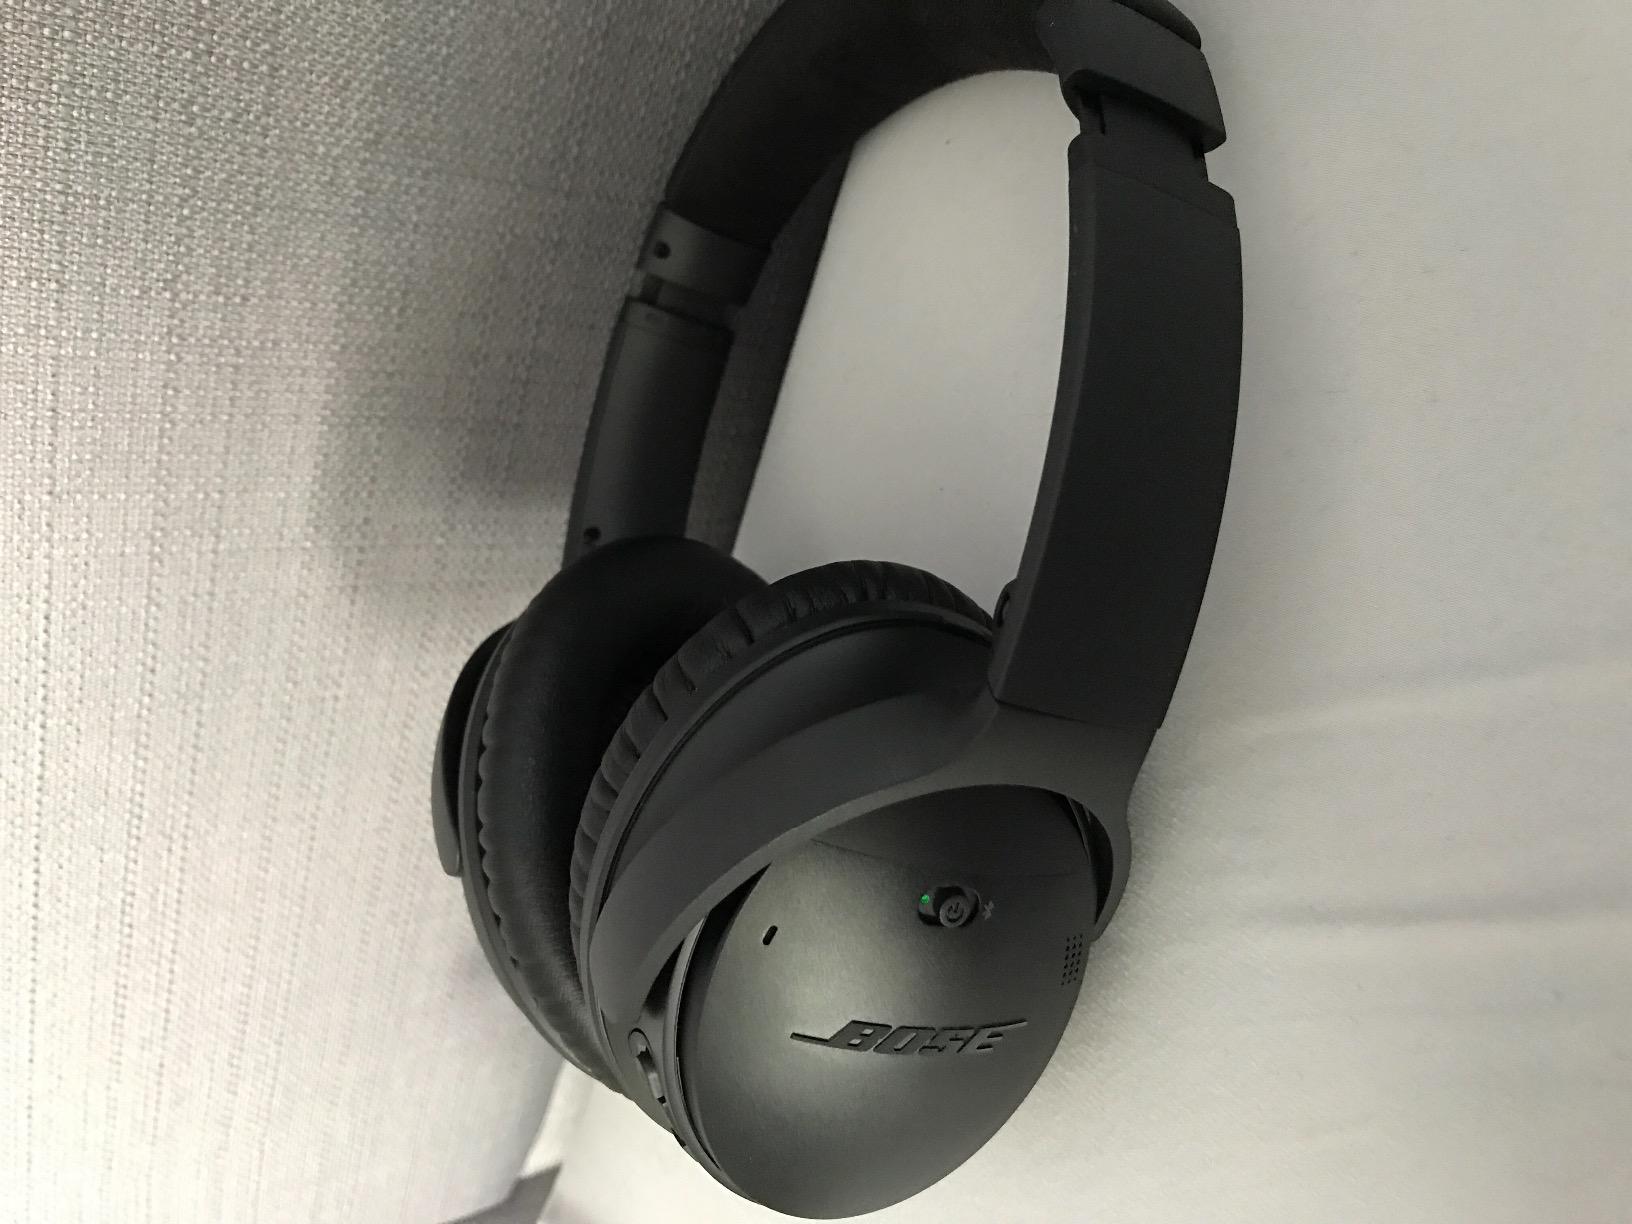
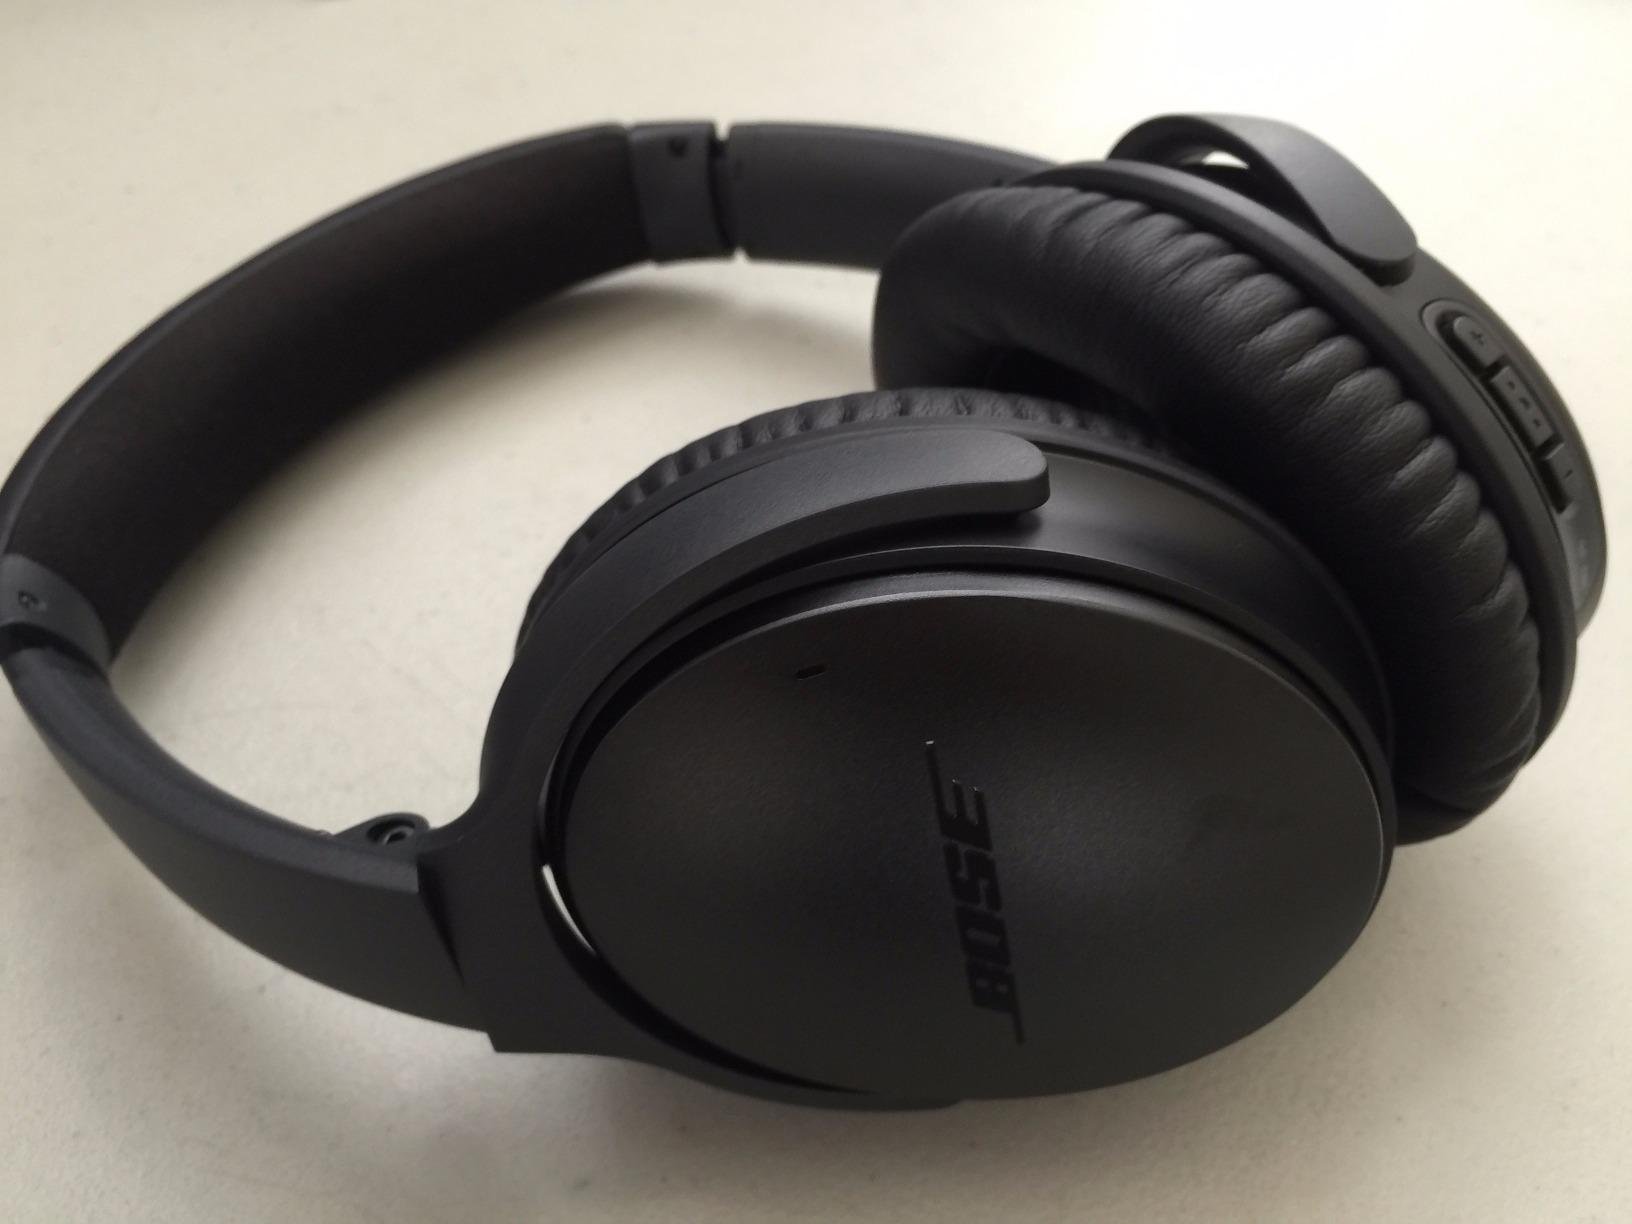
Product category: headphones
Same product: yes